Christianity in Canada

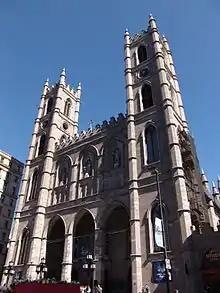
Notre-Dame Basilica, a Roman Catholic church in Old Montreal of Montreal, Quebec. On its completion in 1888, it was the largest church building in North America.

As well as the large churches — Roman Catholic, United, and Anglican, which together count more than half of the Canadian population as nominal adherents — Canada also has many smaller Christian groups, including Orthodox Christianity. The Egyptian population in Ontario and Quebec (Greater Toronto in particular) has seen a large influx of the Coptic Orthodox population in just a few decades. The relatively large Ukrainian population of Manitoba and Saskatchewan has produced many followers of the Ukrainian Catholic and Ukrainian Orthodox Churches, while southern Manitoba has been settled largely by Mennonites. The concentration of these smaller groups often varies greatly across the country. Baptists are especially numerous in the Maritimes. The Maritimes, prairie provinces, and southwestern Ontario have significant numbers of Lutherans. Southwest Ontario has seen large numbers of German and Russian immigrants, including many Mennonites and Hutterites, as well as a significant contingent of Dutch Reformed. Alberta has seen considerable immigration from the American plains, creating a significant Mormon minority in that province. The Church of Jesus Christ of Latter-day Saints claimed to have 178,102 members (74,377 of whom in Alberta) at the end of 2007. And according to the Jehovah's Witnesses year report there are 111,963 active members (members who actively preach) in Canada.